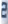
Number: 2